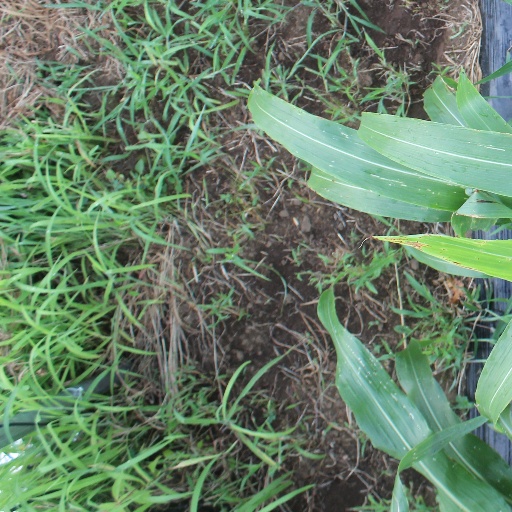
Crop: sorghum